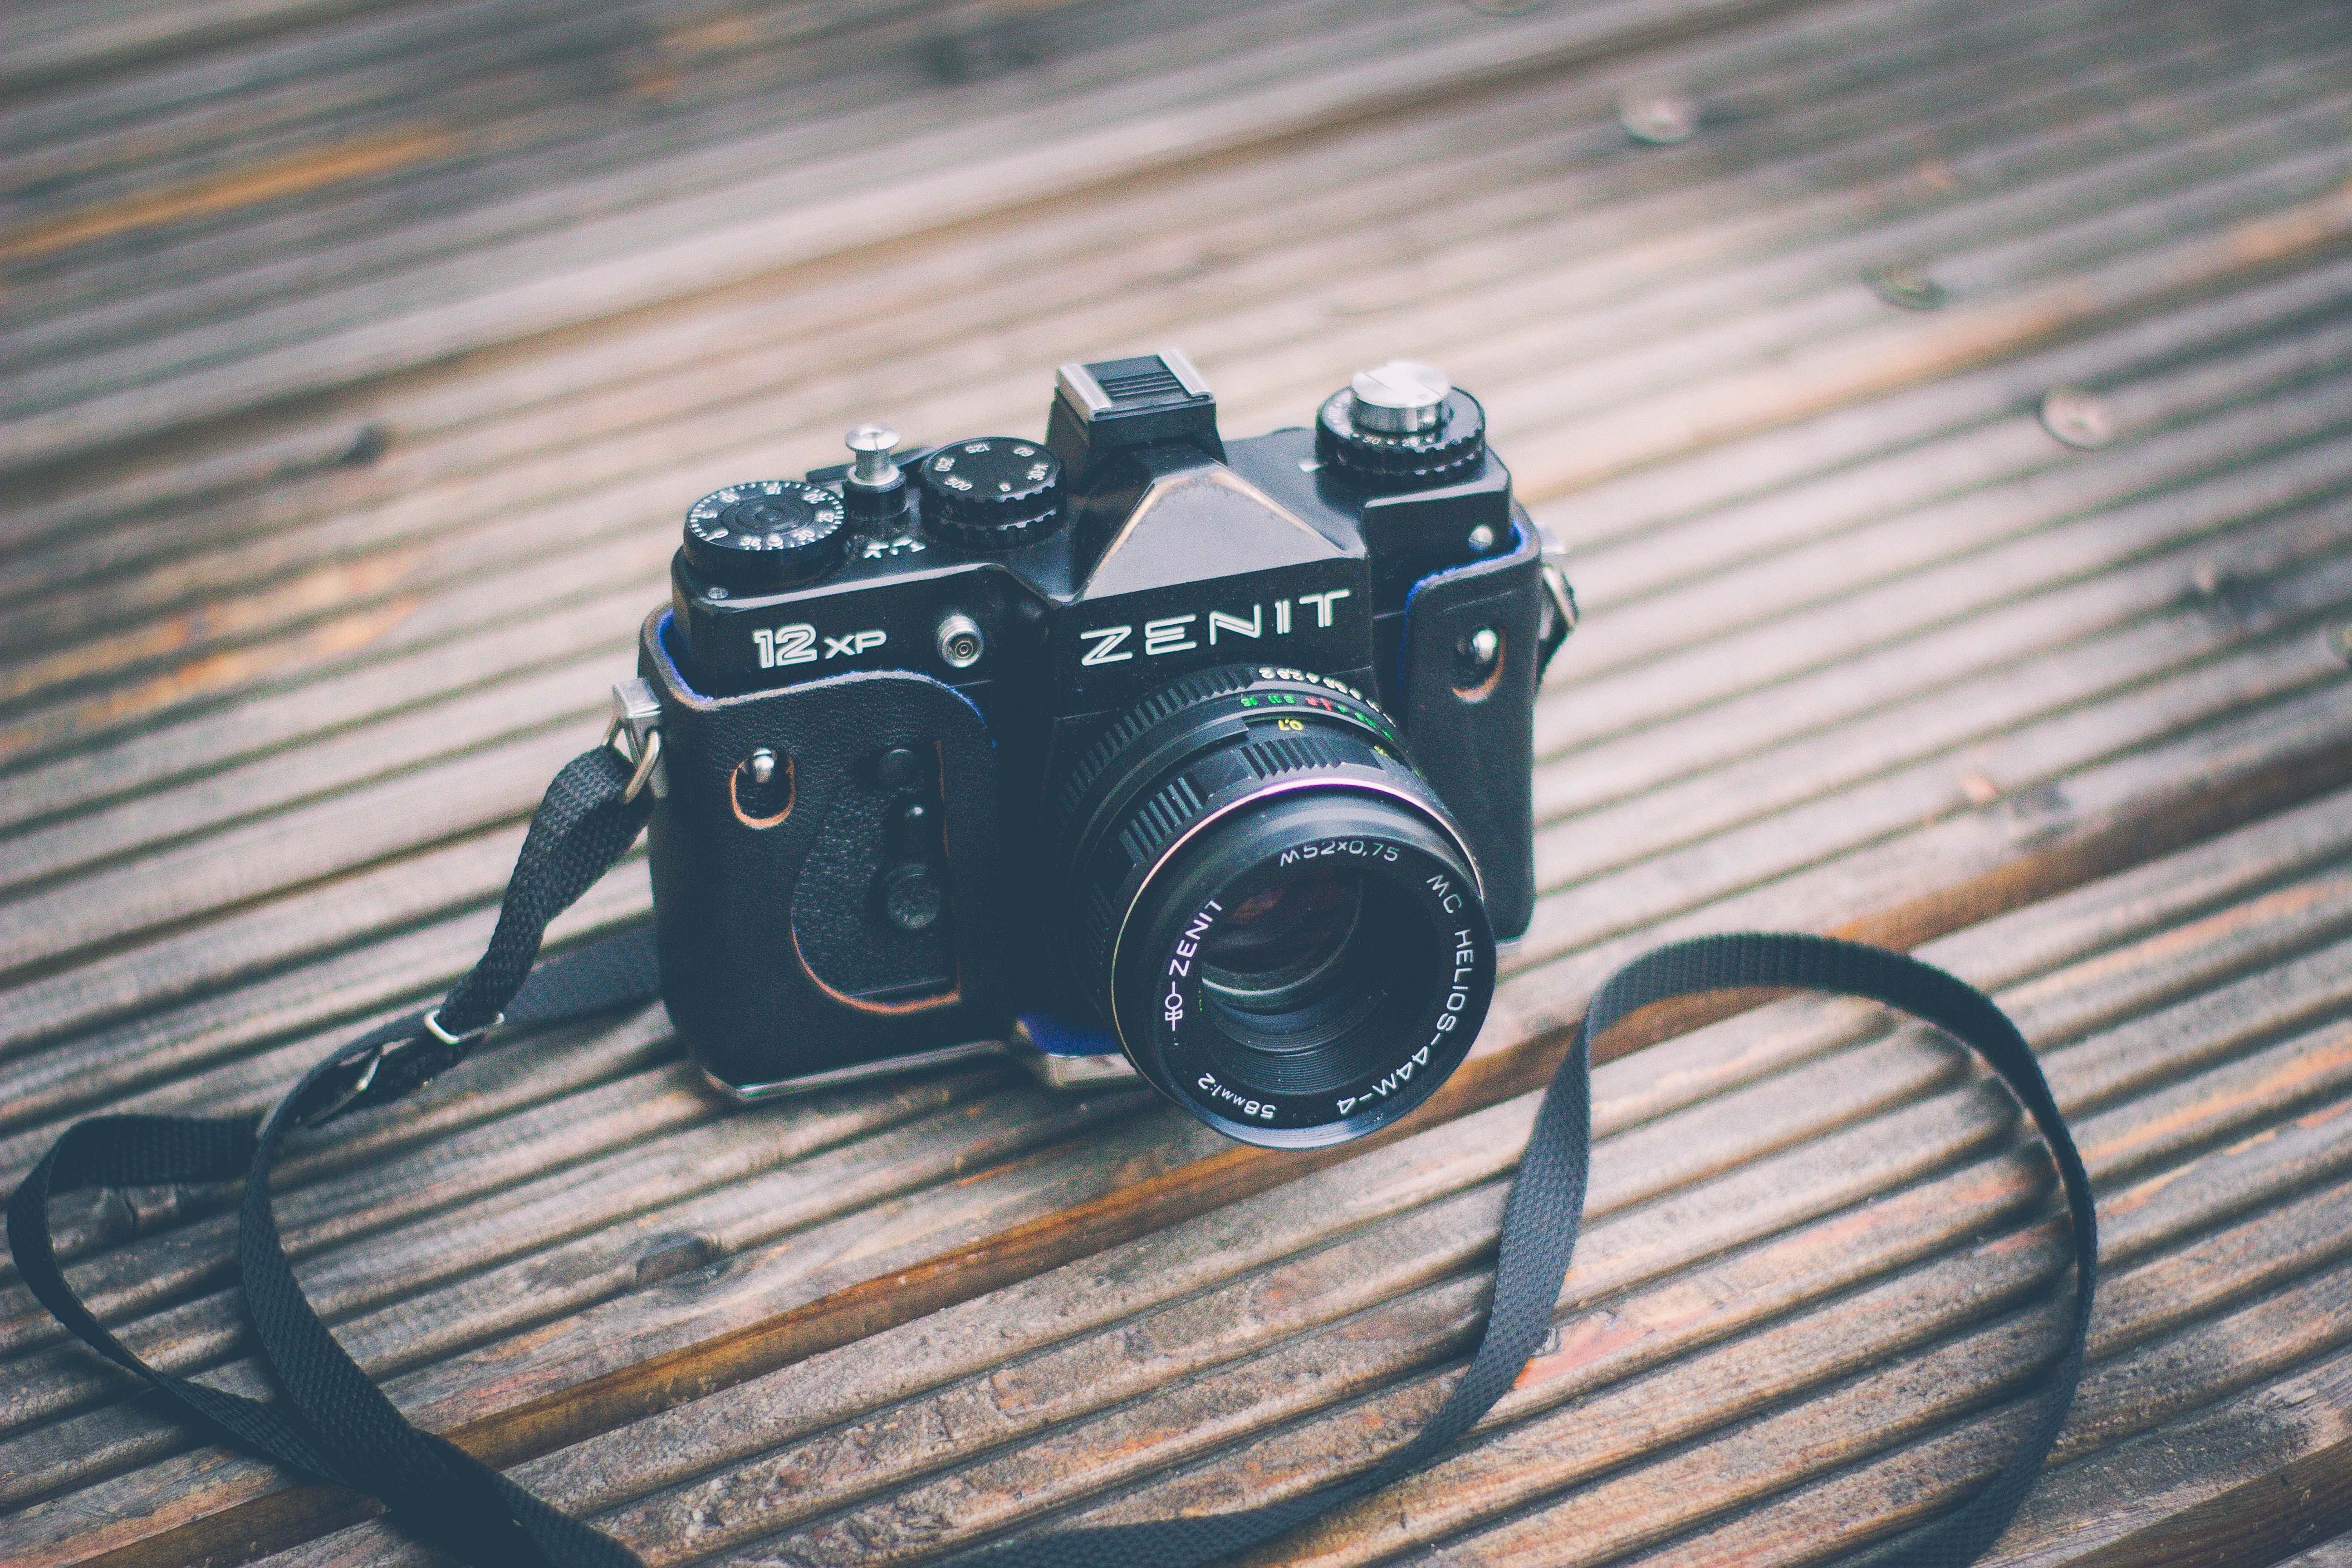
camera, Point and shoot camera, cameras optics, camera accessory, camera lens, digital camera, lens, mirrorless interchangeable lens camera, single lens reflex camera, reflex camera, film camera, photography, macro photography, shutter, electronics, lens hood